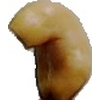
Label: caju_seed